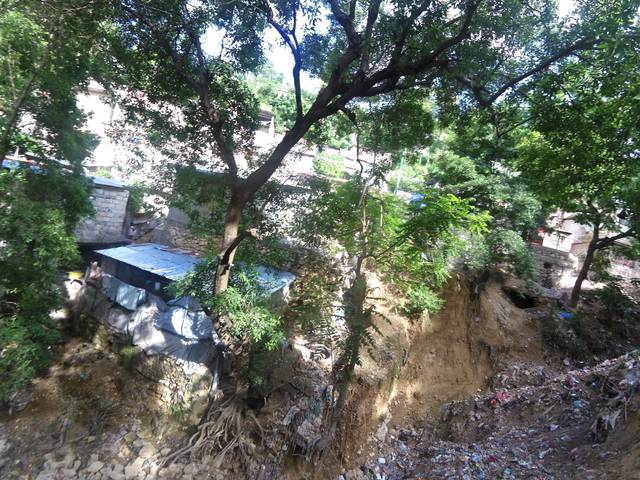
Region: Haiti
Coordinates: 18.523, -72.333